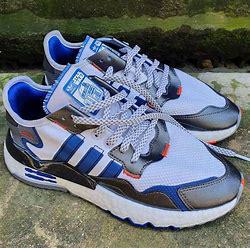
Brand: adidas
Model: Nite Jogger